Karthi

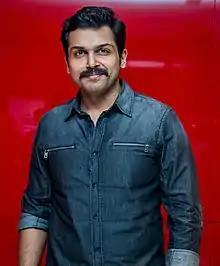
Karthi in 2017

Karthik Sivakumar (born 25 May 1977), credited as Karthi, is an Indian actor who works in Tamil Cinema. He is son of veteran actor Sivakumar who began his career as an assistant director in his elder brother Suriya's